Water Sky Garden

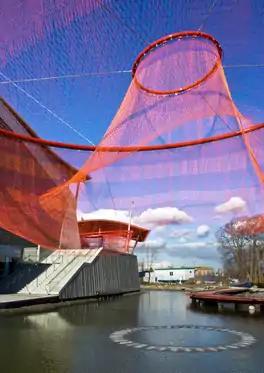
Water Sky Garden from underneath

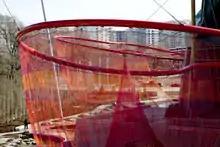
Top Detail of Water Sky Garden

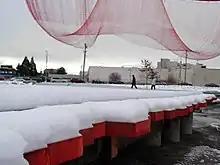
Snowy day at Water Sky Garden

The pond collects rainwater from the Oval's roof and surrounding landscape. It is then purified and re-circulated to be used to irrigate the plants in the surrounding space, provide clean water for the Oval, and empty into the adjacent Fraser River. Aeration for the pond is provided by a fountain on the South side of the garden.